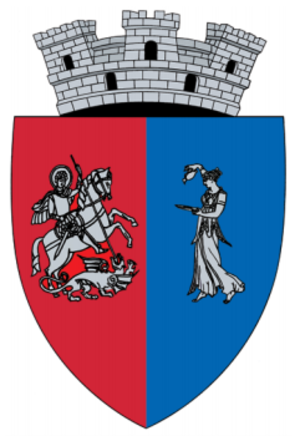
Sângeorz-Băi est une ville dans le Județ de Bistrița-Năsăud, en Transylvanie.